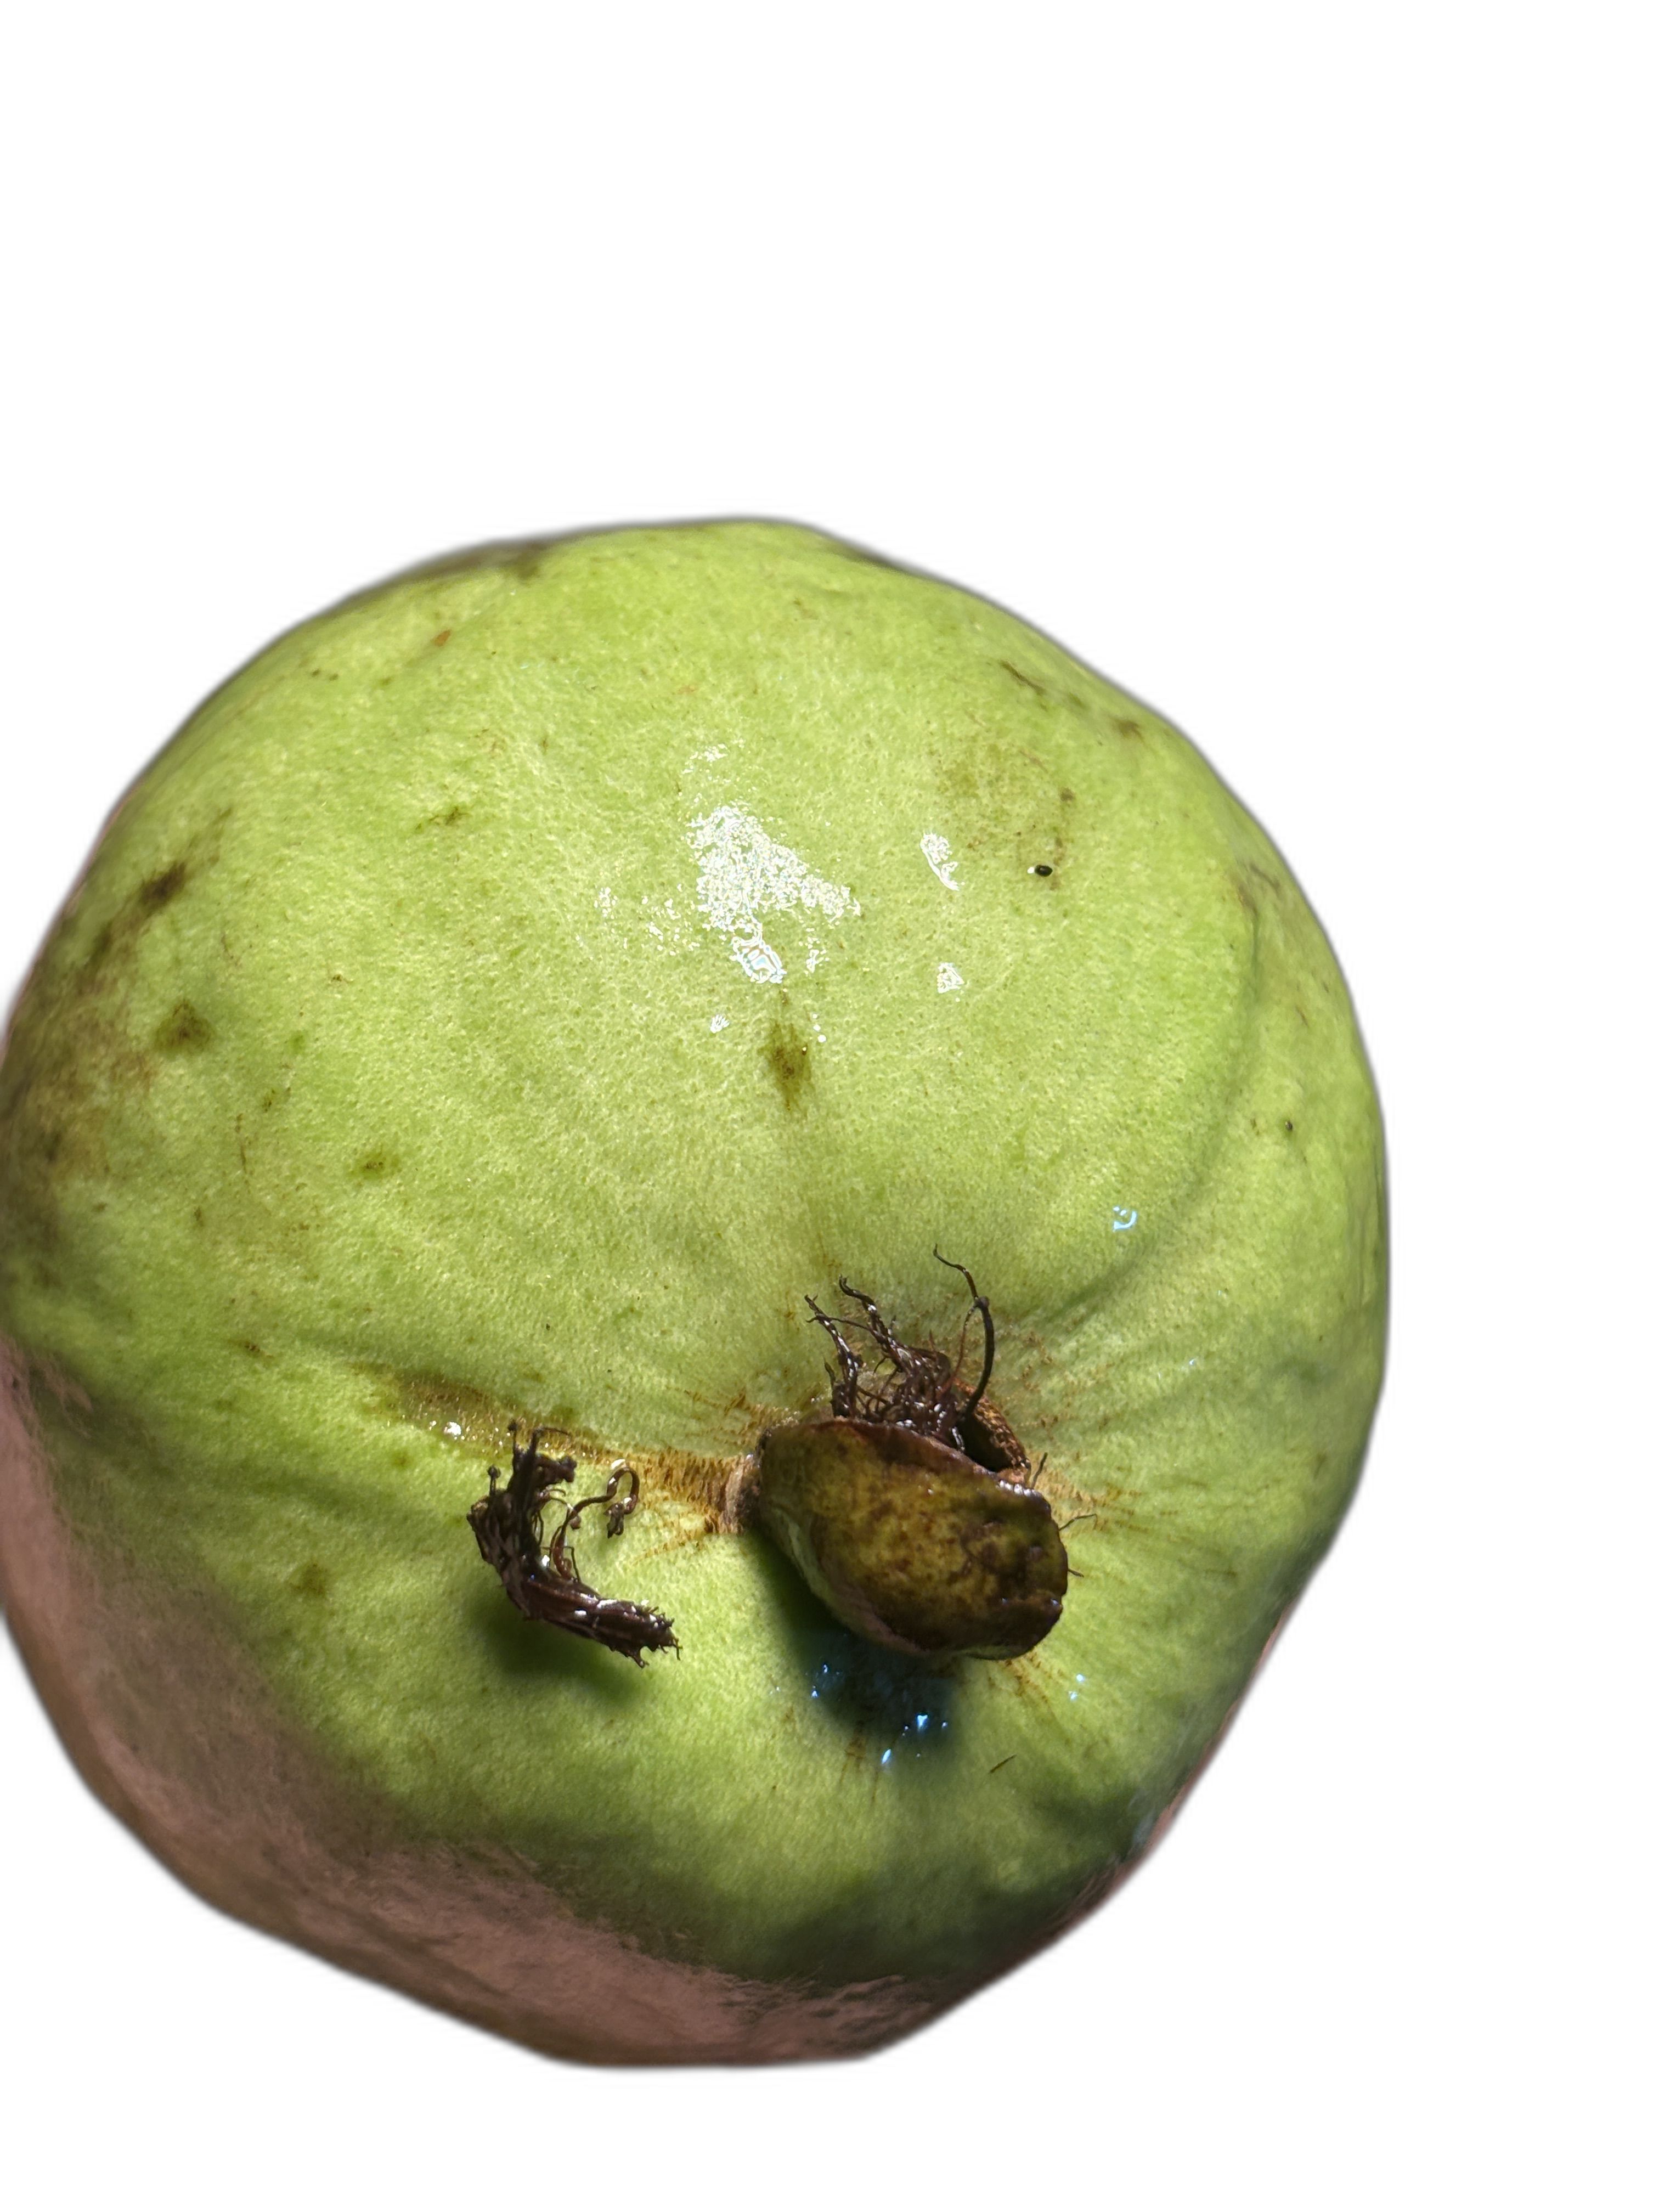
Plant part: fruit
Disease: Anthracnose